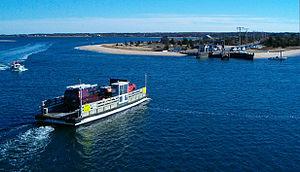
Chappaquiddick est une petite île au large de l'extrémité orientale de l'île de Martha's Vineyard et fait partie de la ville d'Edgartown dans l'État américain du Massachusetts.